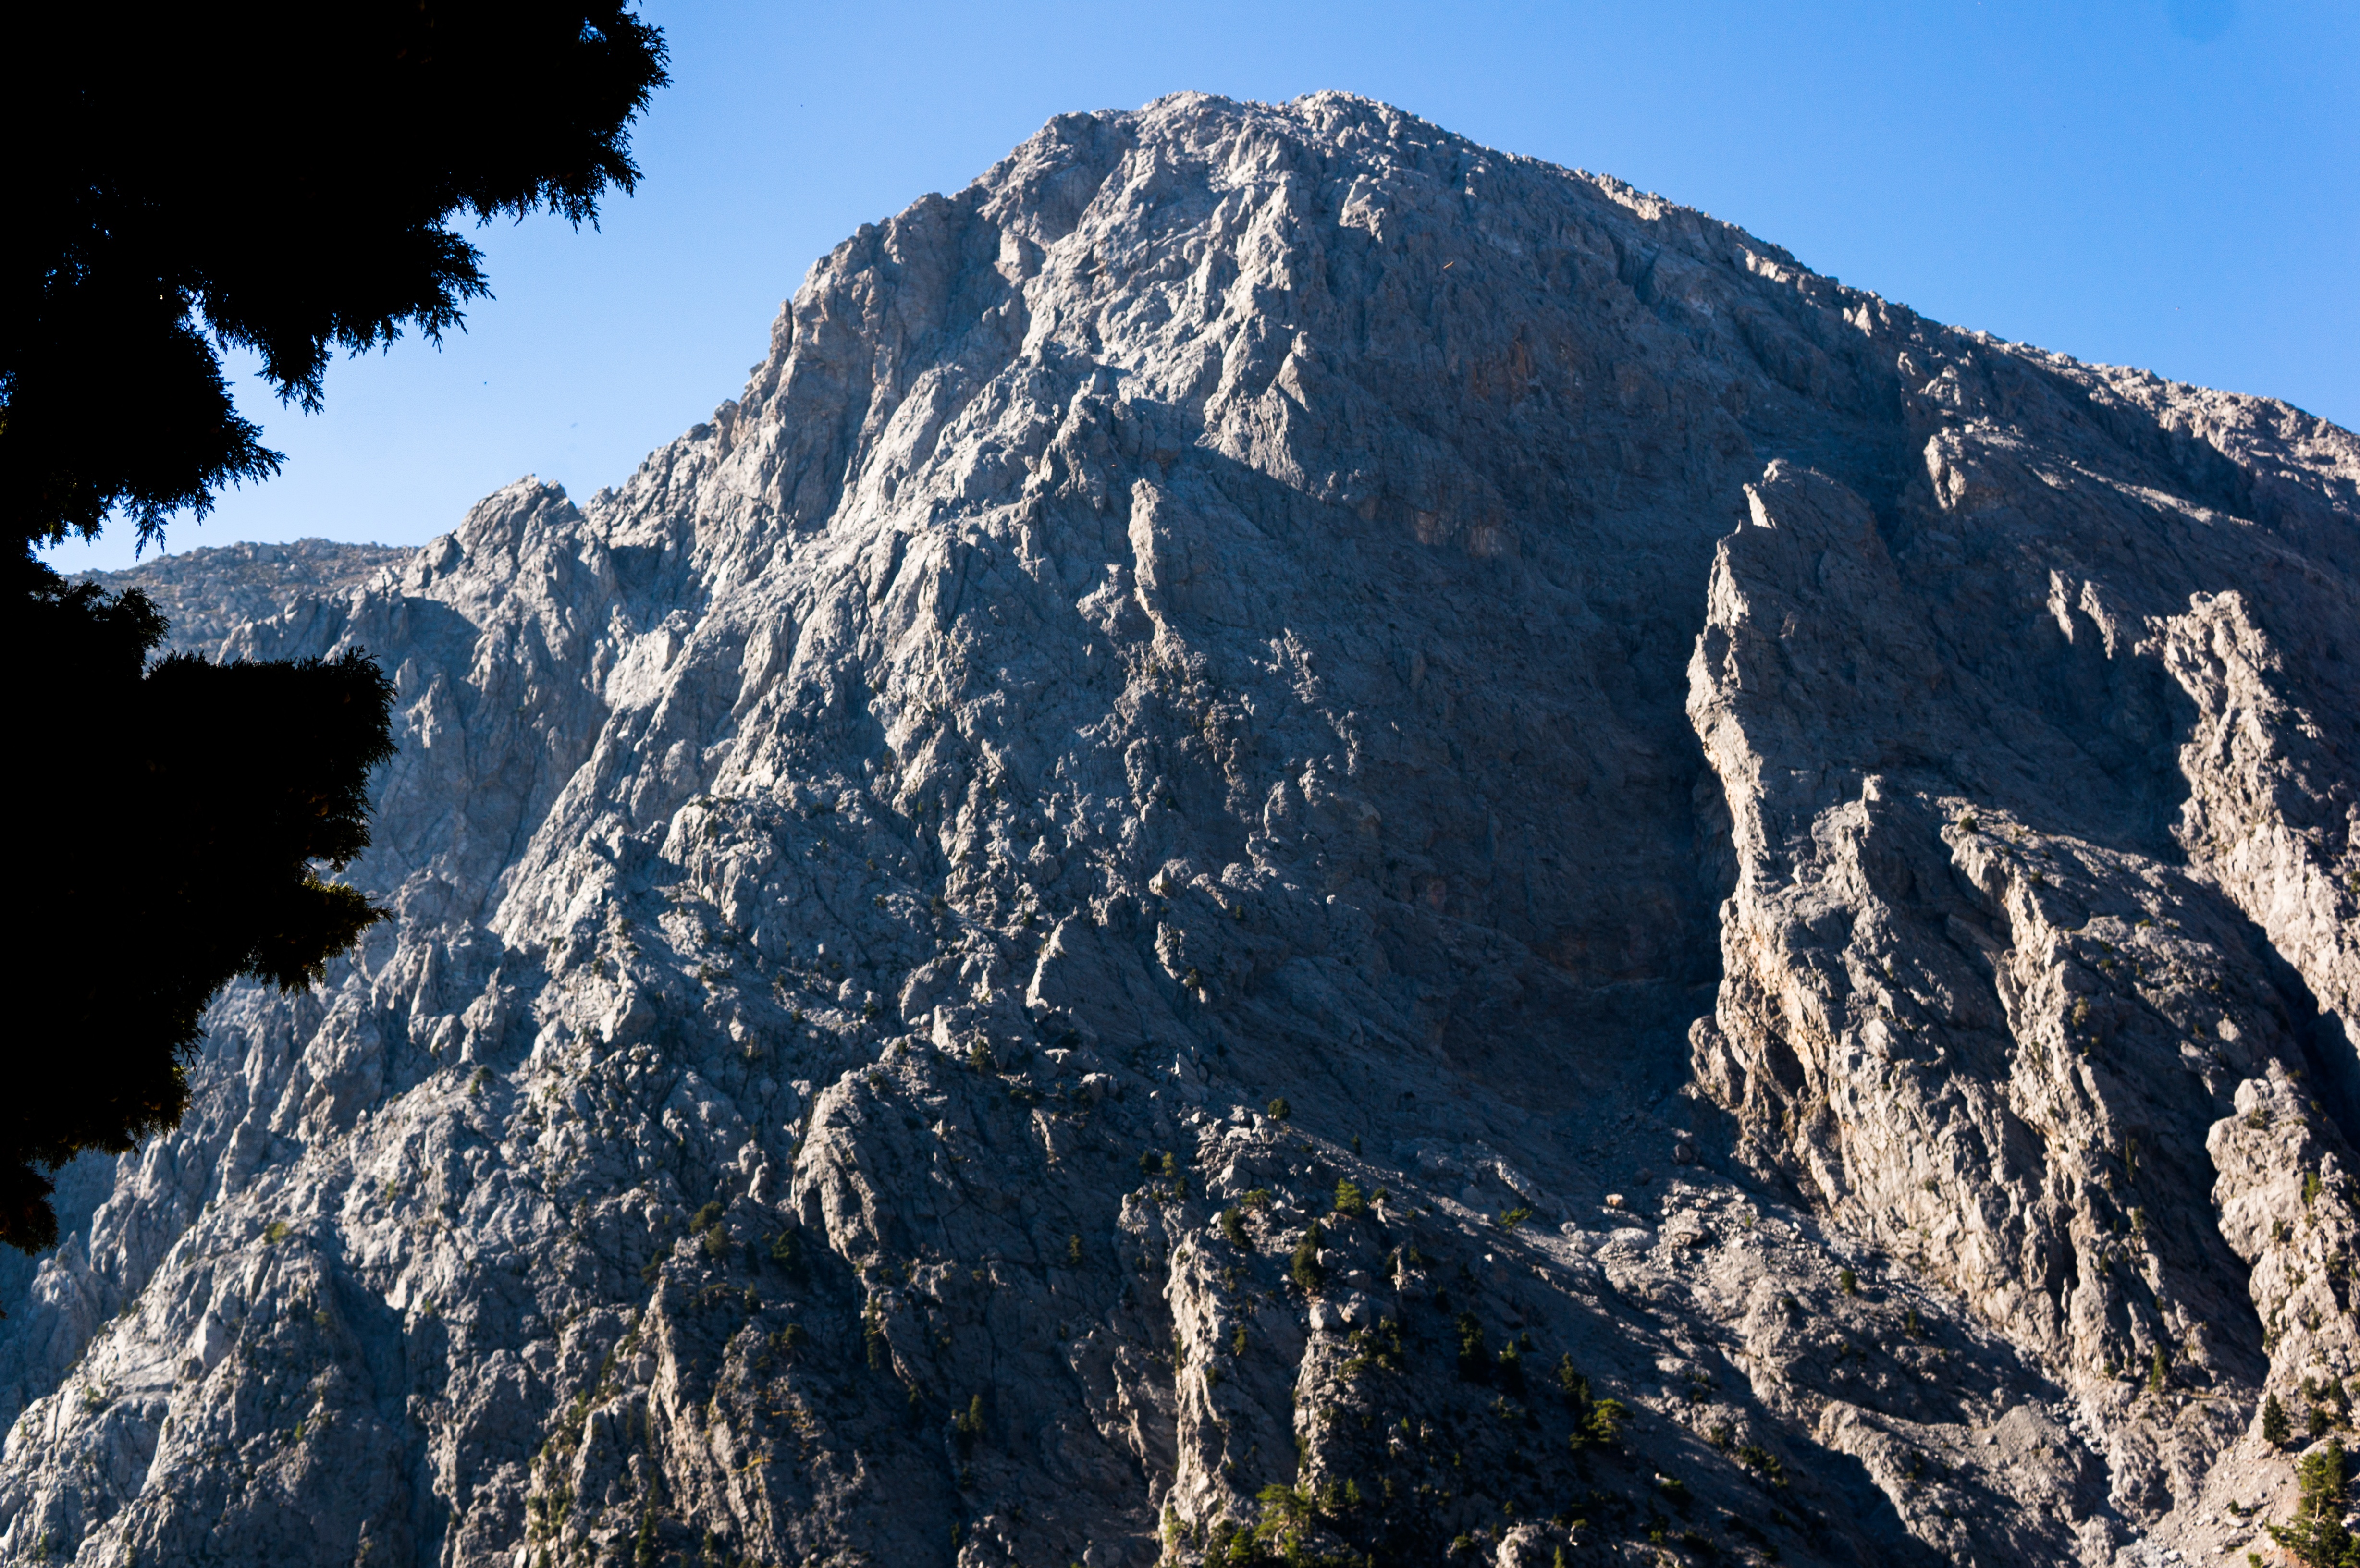
wilderness, mountain, snow, adventure, mountain range, terrain, ridge, summit, mountaineering, massif, alps, plateau, cirque, landform, mountain pass, geographical feature, mountainous landforms, geological phenomenon